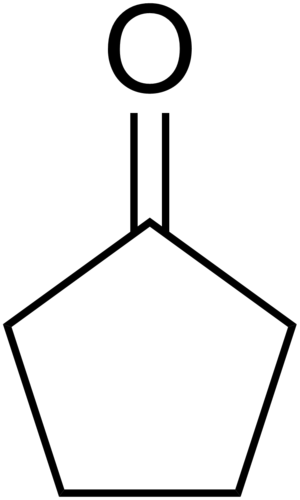
La cyclopentanone est une cétone cyclique, structurellement similaire au cyclopentane, consistant en un cycle à 5 atomes substitué par un groupe oxo. C'est un liquide clair et incolore avec une odeur de menthe.